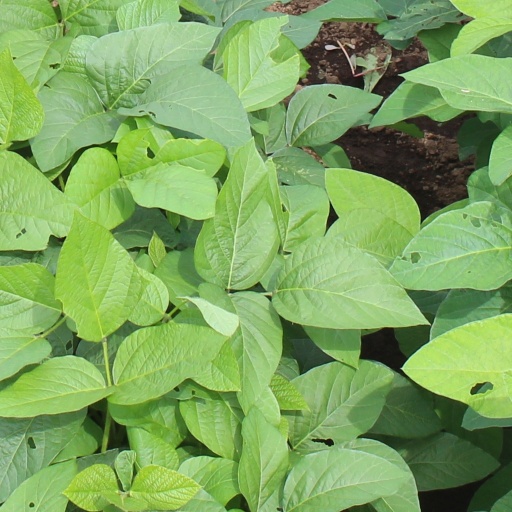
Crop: soybean